Jiangxia Bridge East station

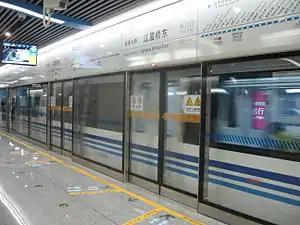

Jiangxia Bridge East Station is a metro station on Line 1 of the Ningbo Rail Transit that started operations on 30May 2014. It is situated under Zhongshan East Road in Yinzhou District of Ningbo City, Zhejiang Province, eastern China.